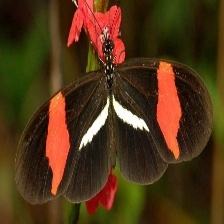
Species: RED POSTMAN
Butterfly family (ImageNet category): monarch